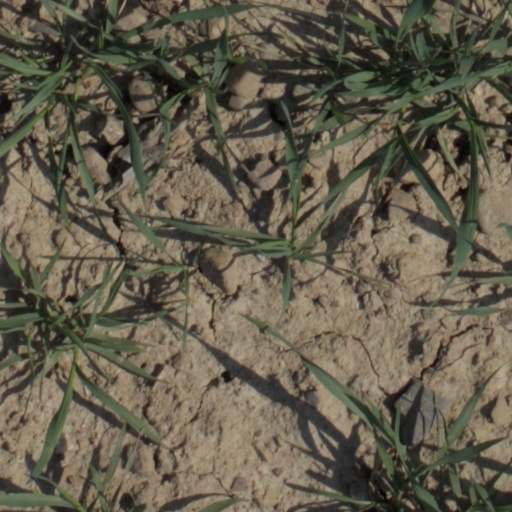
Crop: wheat